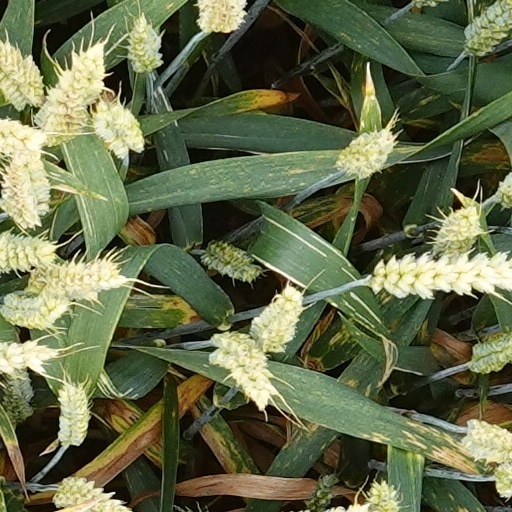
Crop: wheat